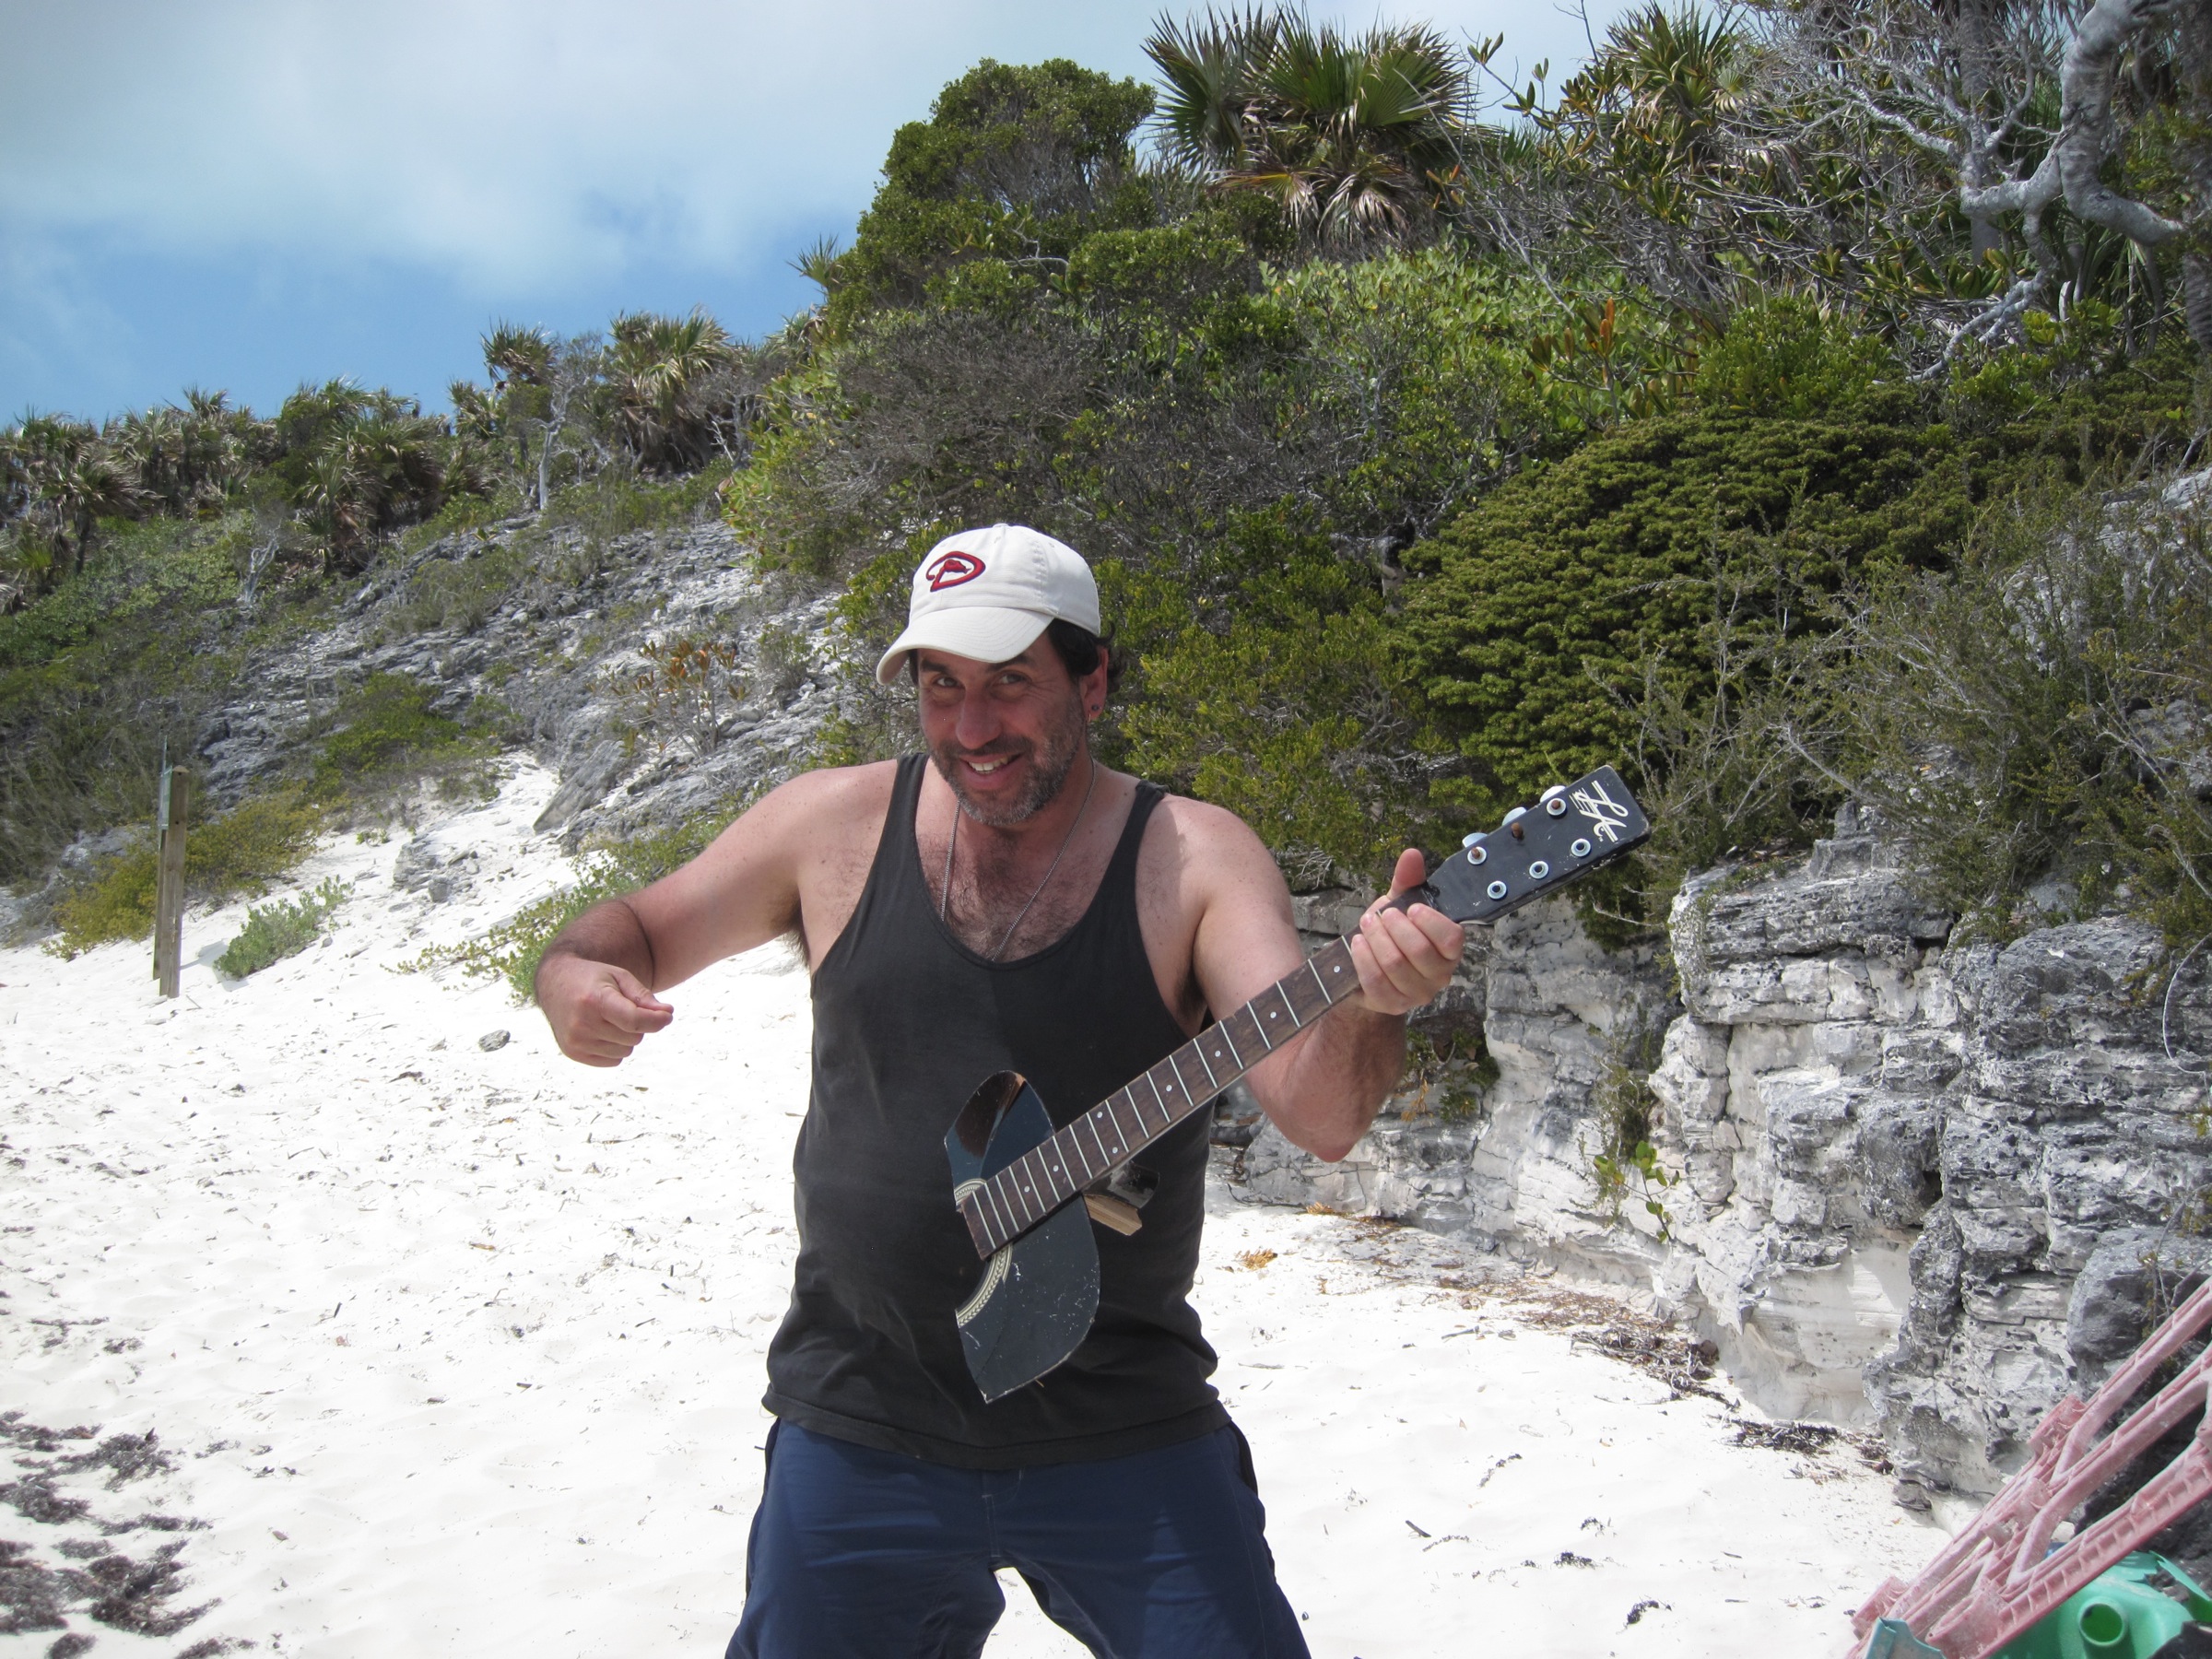
walking, adventure, extreme sport, mountain bike, sports, bahamas, endurance sports, ultramarathon